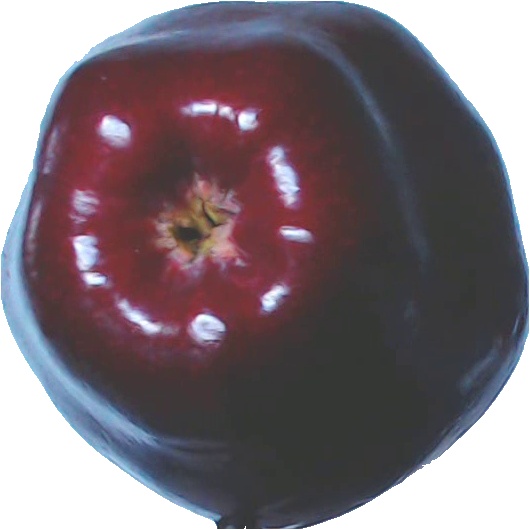
Label: apple_red_delicios_1